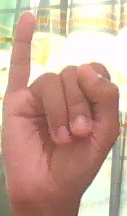
ASL sign: I